Ahn Seo-hyun

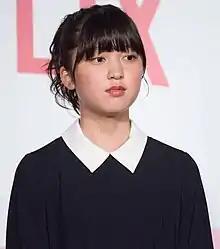
Ahn in June 2017

Ahn Seo-hyun (born January 12, 2004) is a South Korean actress. She began her career as a child actress in 2008, and has since appeared in films and television series such as "The Housemaid" (2010), "Single-minded Dandelion" (2014) and the critically acclaimed Netflix film "Okja" (2017), which premiered at the 2017 Cannes Film Festival in competition for the "Palme d'Or".